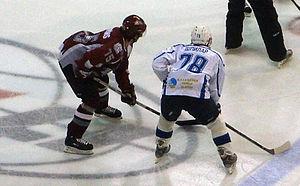
Ģirts Ankipāns est un joueur professionnel letton de hockey sur glace.